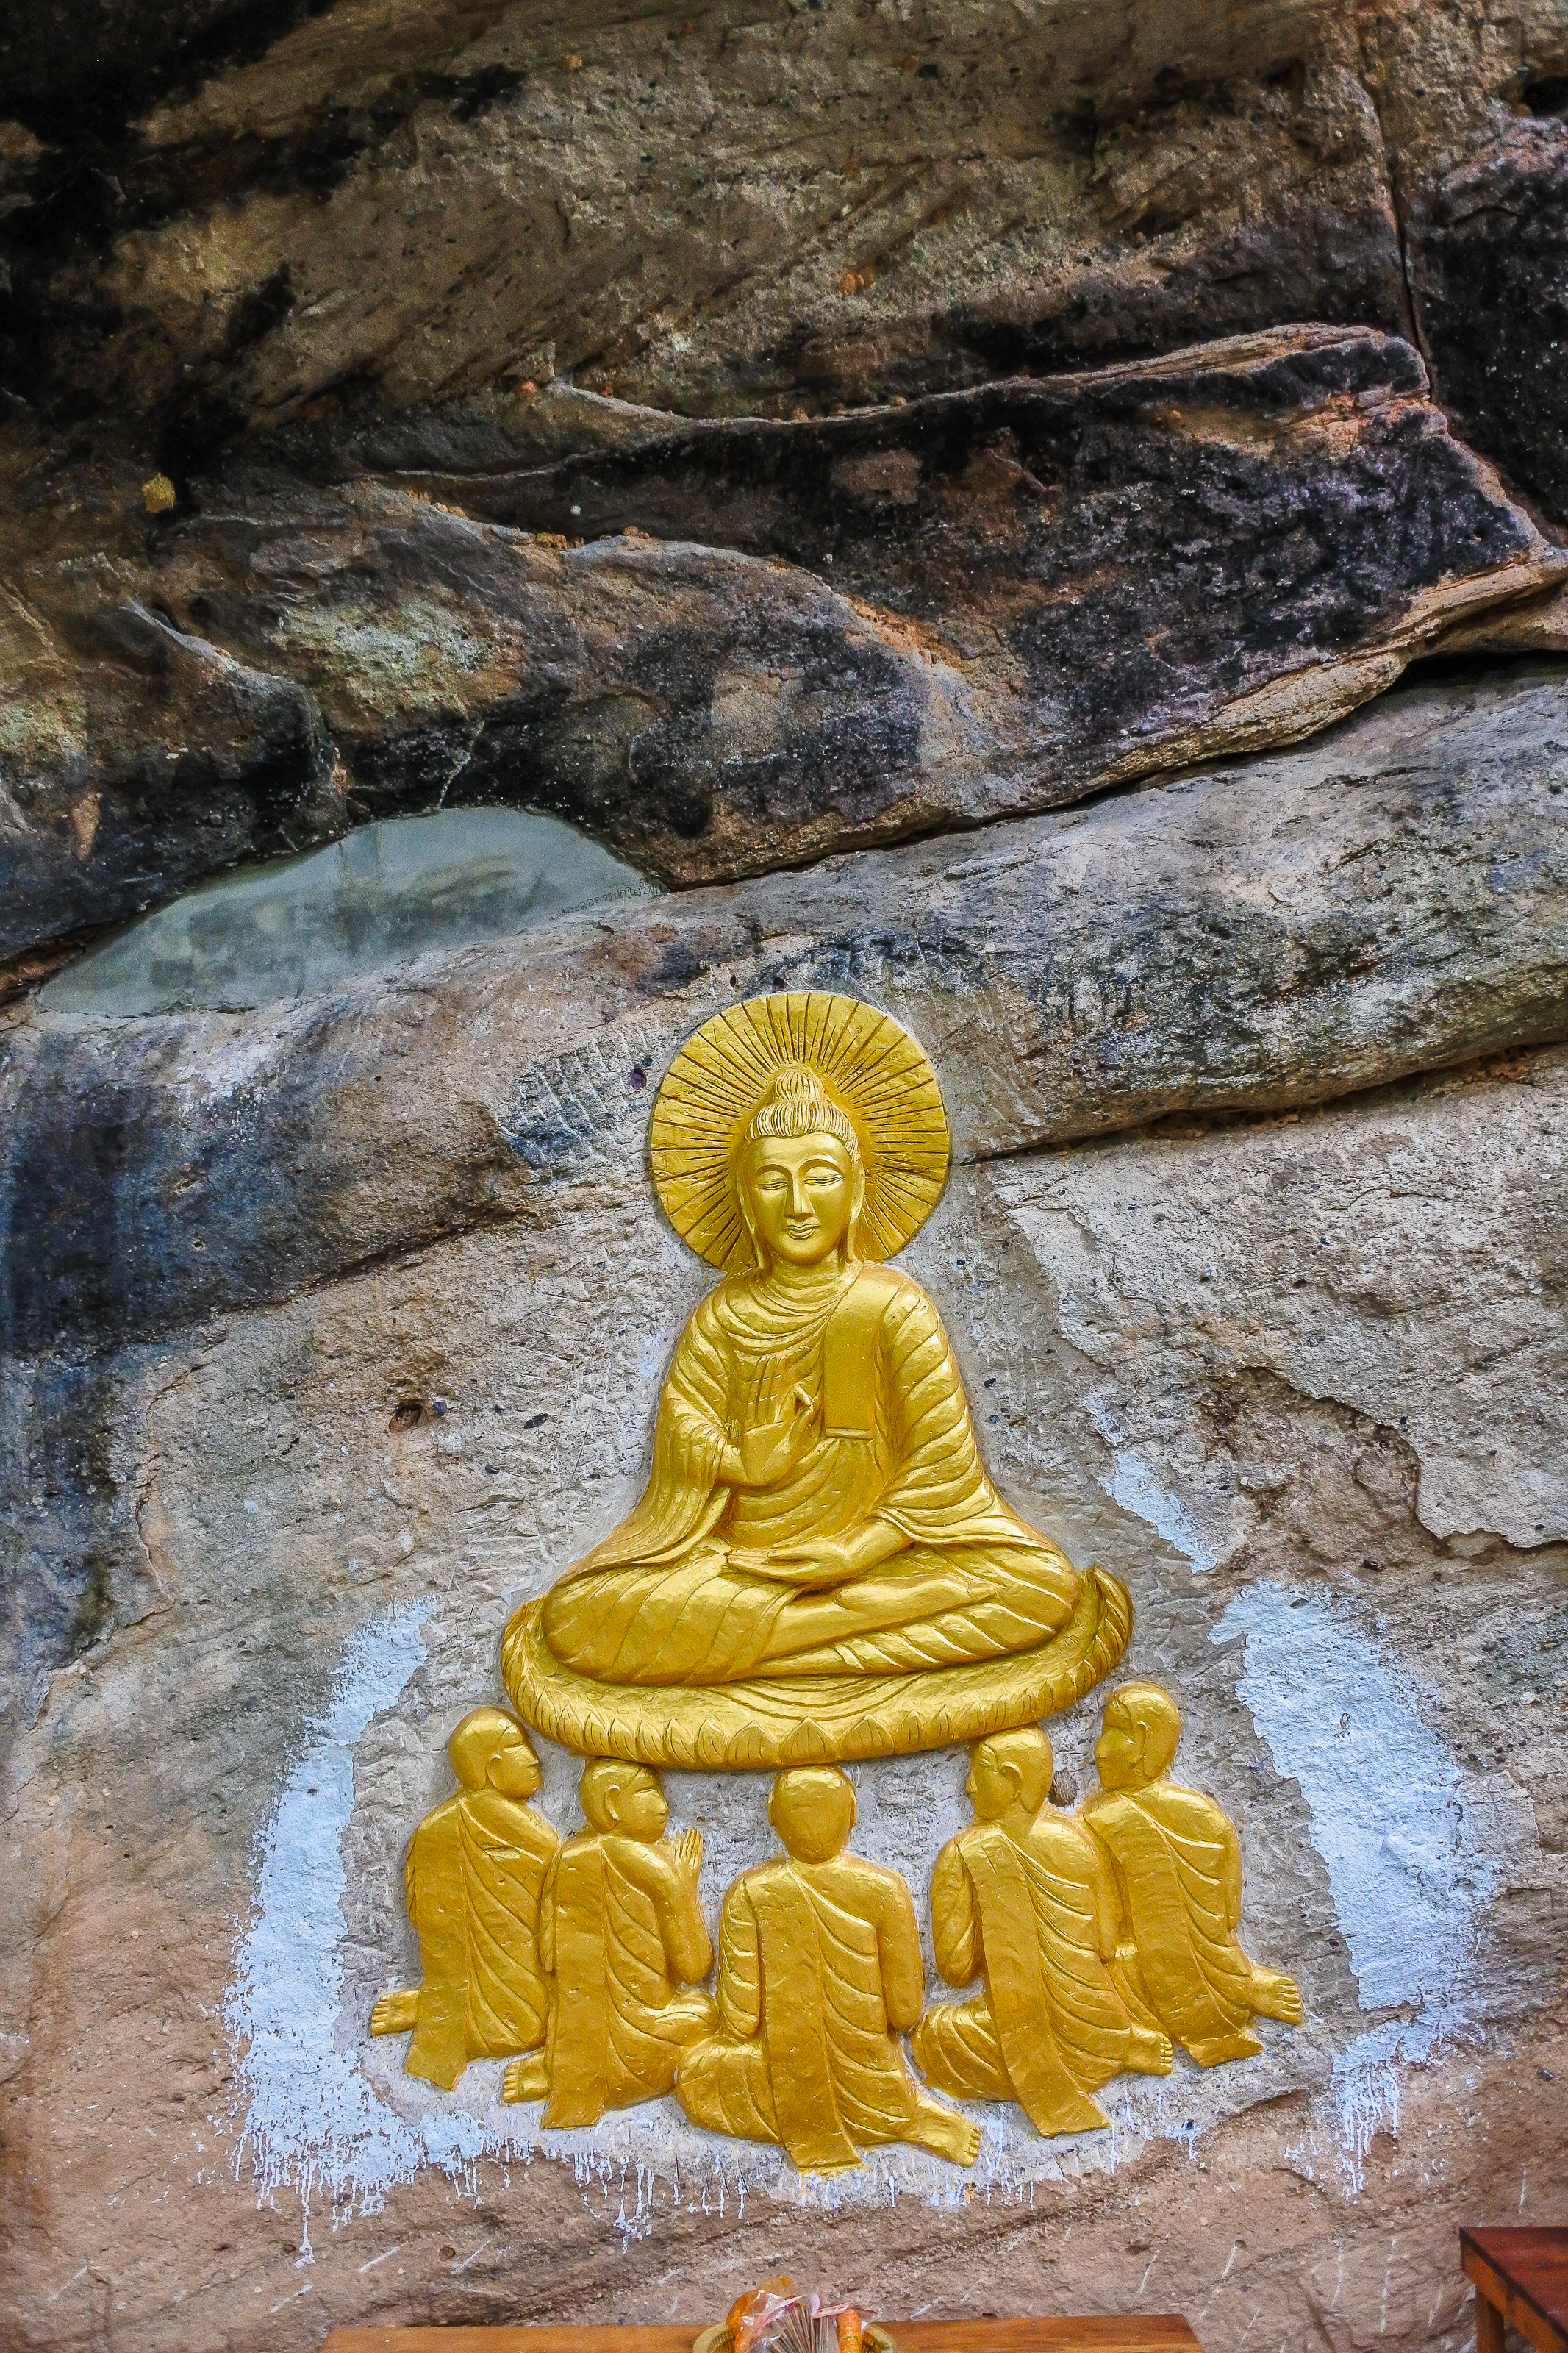
architecture, art, asia, beautiful, believe, blue, buddha, buddhism, chedi, culture, faith, gold, golden, heritage, historic, life, magnificent, northeastern, pagoda, religion, sacred, stupa, temple, travel, stone carving, yellow, sculpture, monk, statue, carving, fictional character, history, ancient history, rock, place of worship, terrain, wat